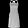
Label: Dress